Richard Philipps, 1st Baron Milford (first creation)

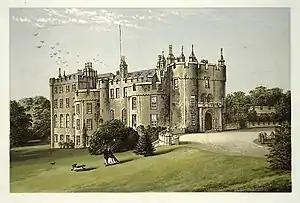
Engraving of Picton Castle, the seat of Lord Milford.

Richard Philipps, 1st Baron Milford (1744 – 28 November 1823), known as Sir Richard Philipps, Bt, from 1764 to 1776, was a Welsh landowner and Tory politician who sat in the House of Commons between 1765 and 1812.